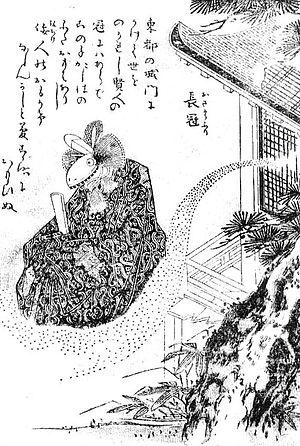
Gazu hyakki tsurezure bukuro est le quatrième album de l'artiste japonais Toriyama Sekien de la célèbre série Gazu Hyakki Yagyō publiée c.1781. Ces albums sont des bestiaires surnaturels, collections de fantômes, d'esprits, d'apparitions et de monstres dont beaucoup proviennent de la littérature, du folklore et d'autres arts japonais. Ces œuvres ont exercé une profonde influence sur l'imagerie yōkai ultérieure au Japon.